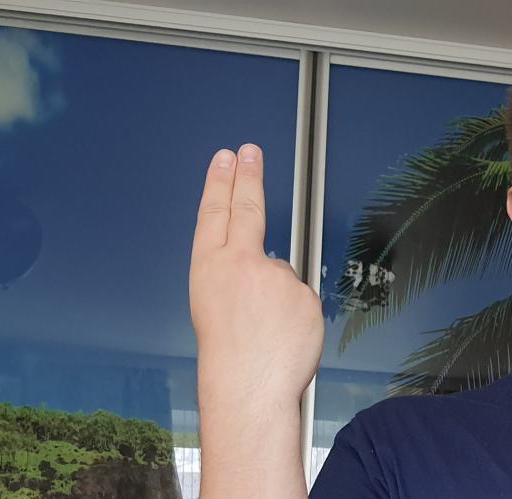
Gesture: two_up_inverted